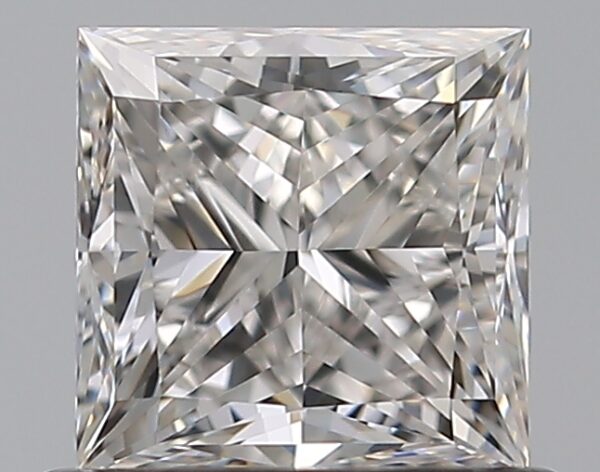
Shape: princess
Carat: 0.7
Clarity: IF
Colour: G
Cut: VG
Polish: EX
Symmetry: VG
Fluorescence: N
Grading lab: GIA
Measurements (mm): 4.61 x 4.56 x 3.42